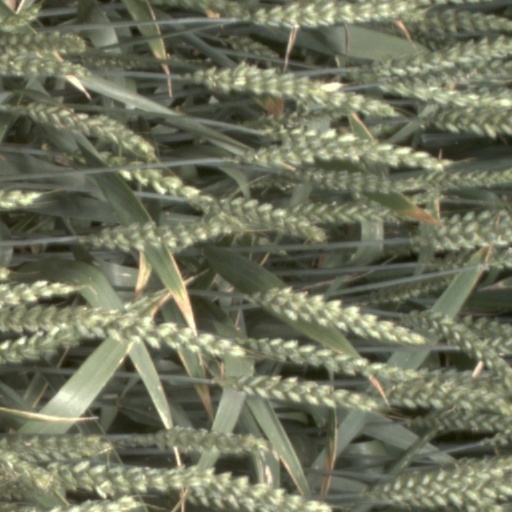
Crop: wheat